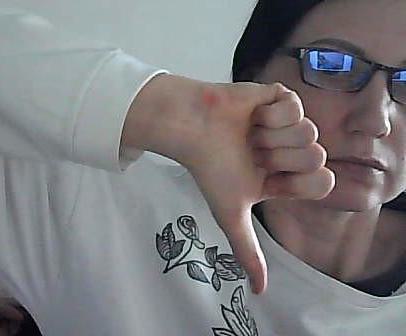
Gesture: dislike